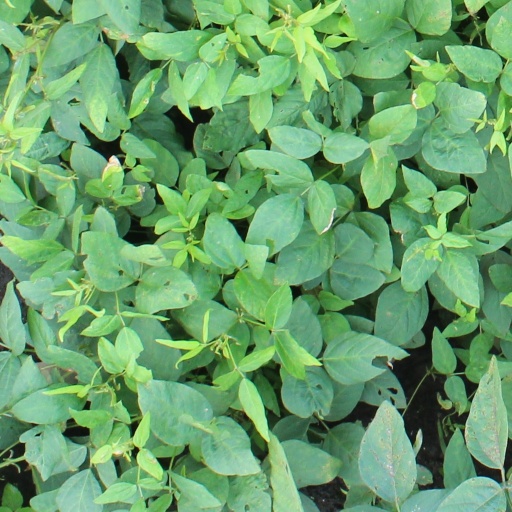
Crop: soybean